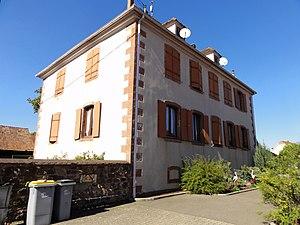
Schwobsheim est une commune française située dans le département du Bas-Rhin, en région Grand Est.